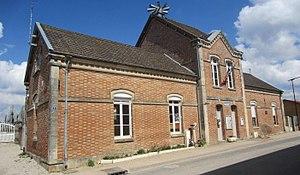
Mairie -école de Saint-Vrain (Marne):La mairie occupe la partie centrale de la photo, l'école la partie gauche tandis que la partie droite était le logement de l'instituteur. Sur cette partie est apposée une plaque en l'hommage du comportement héroïque de l'instituteur en 1944.
Saint-Vrain est une commune française, située dans le département de la Marne en région Grand Est, à l'écart des grands axes.